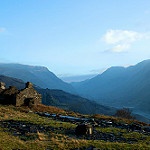
Label: mountain